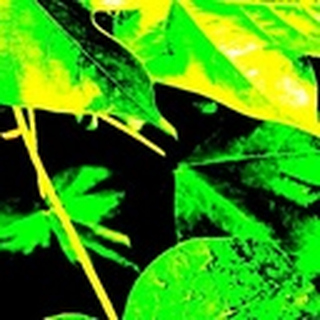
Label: healthy_cotton